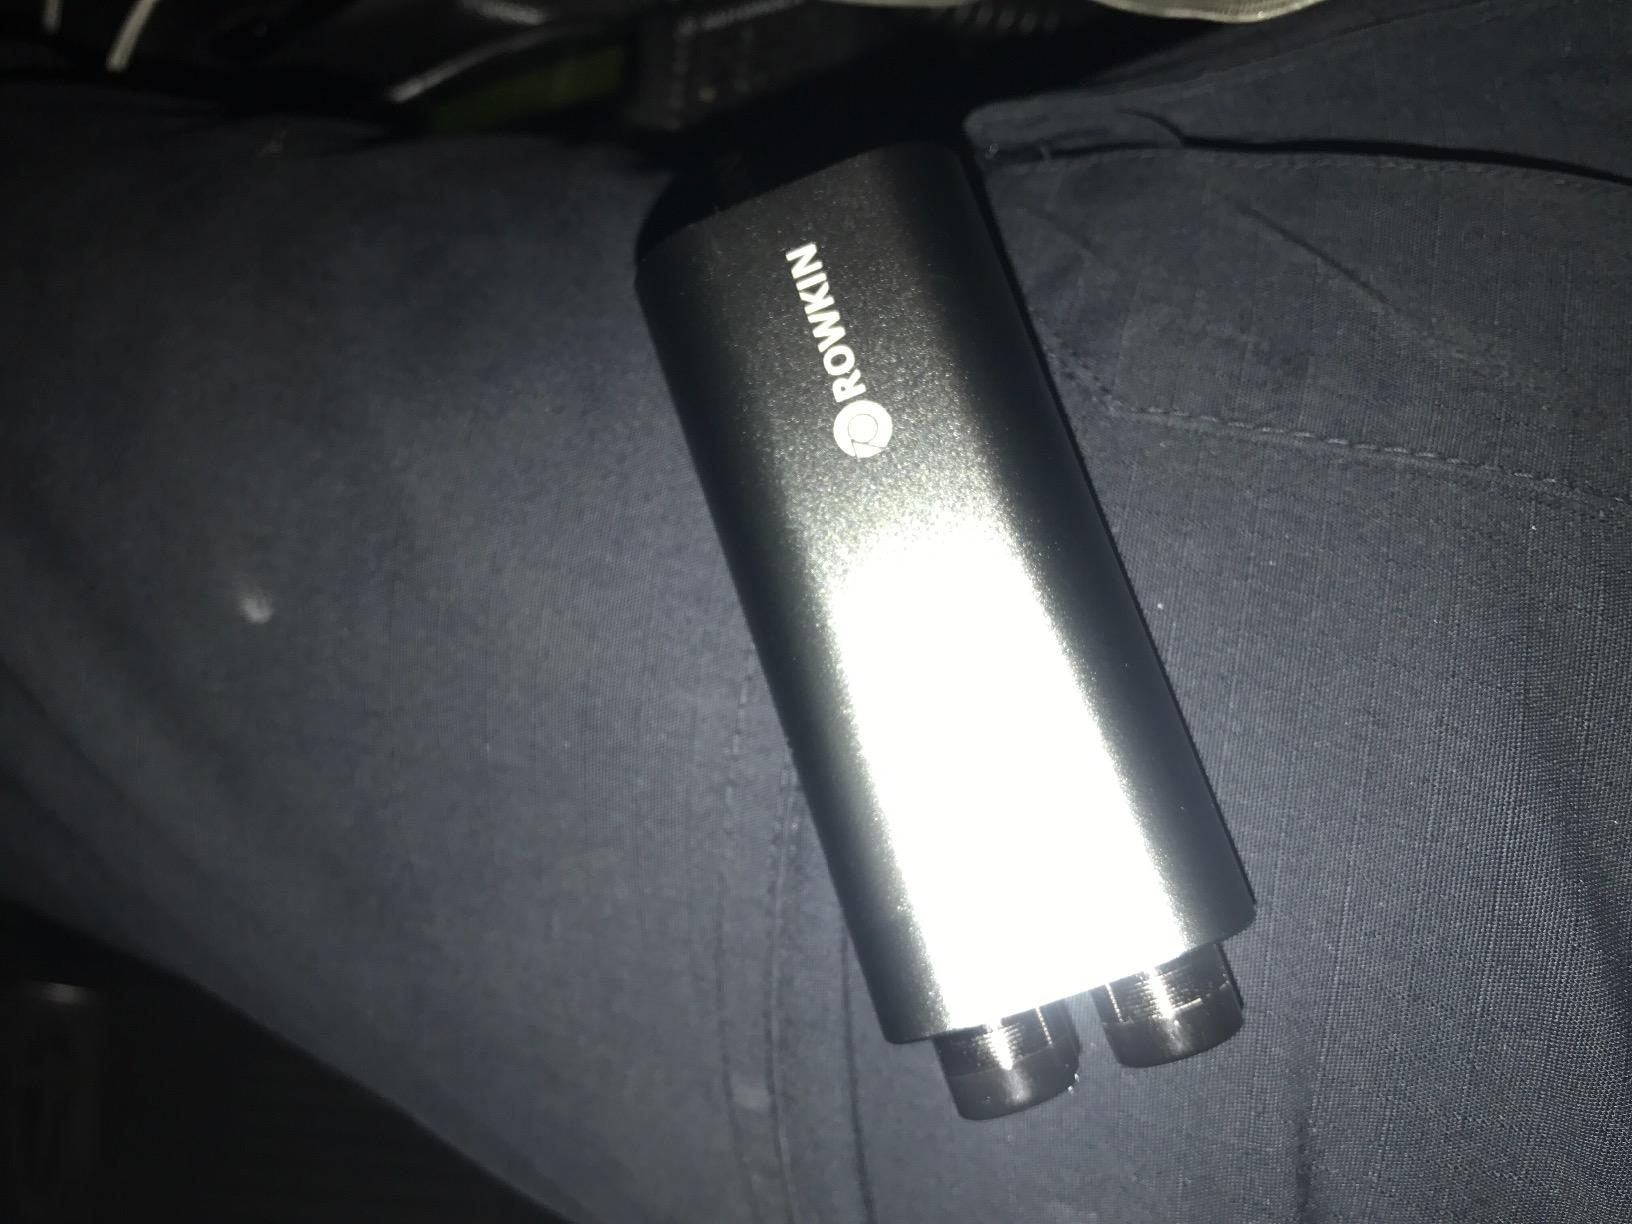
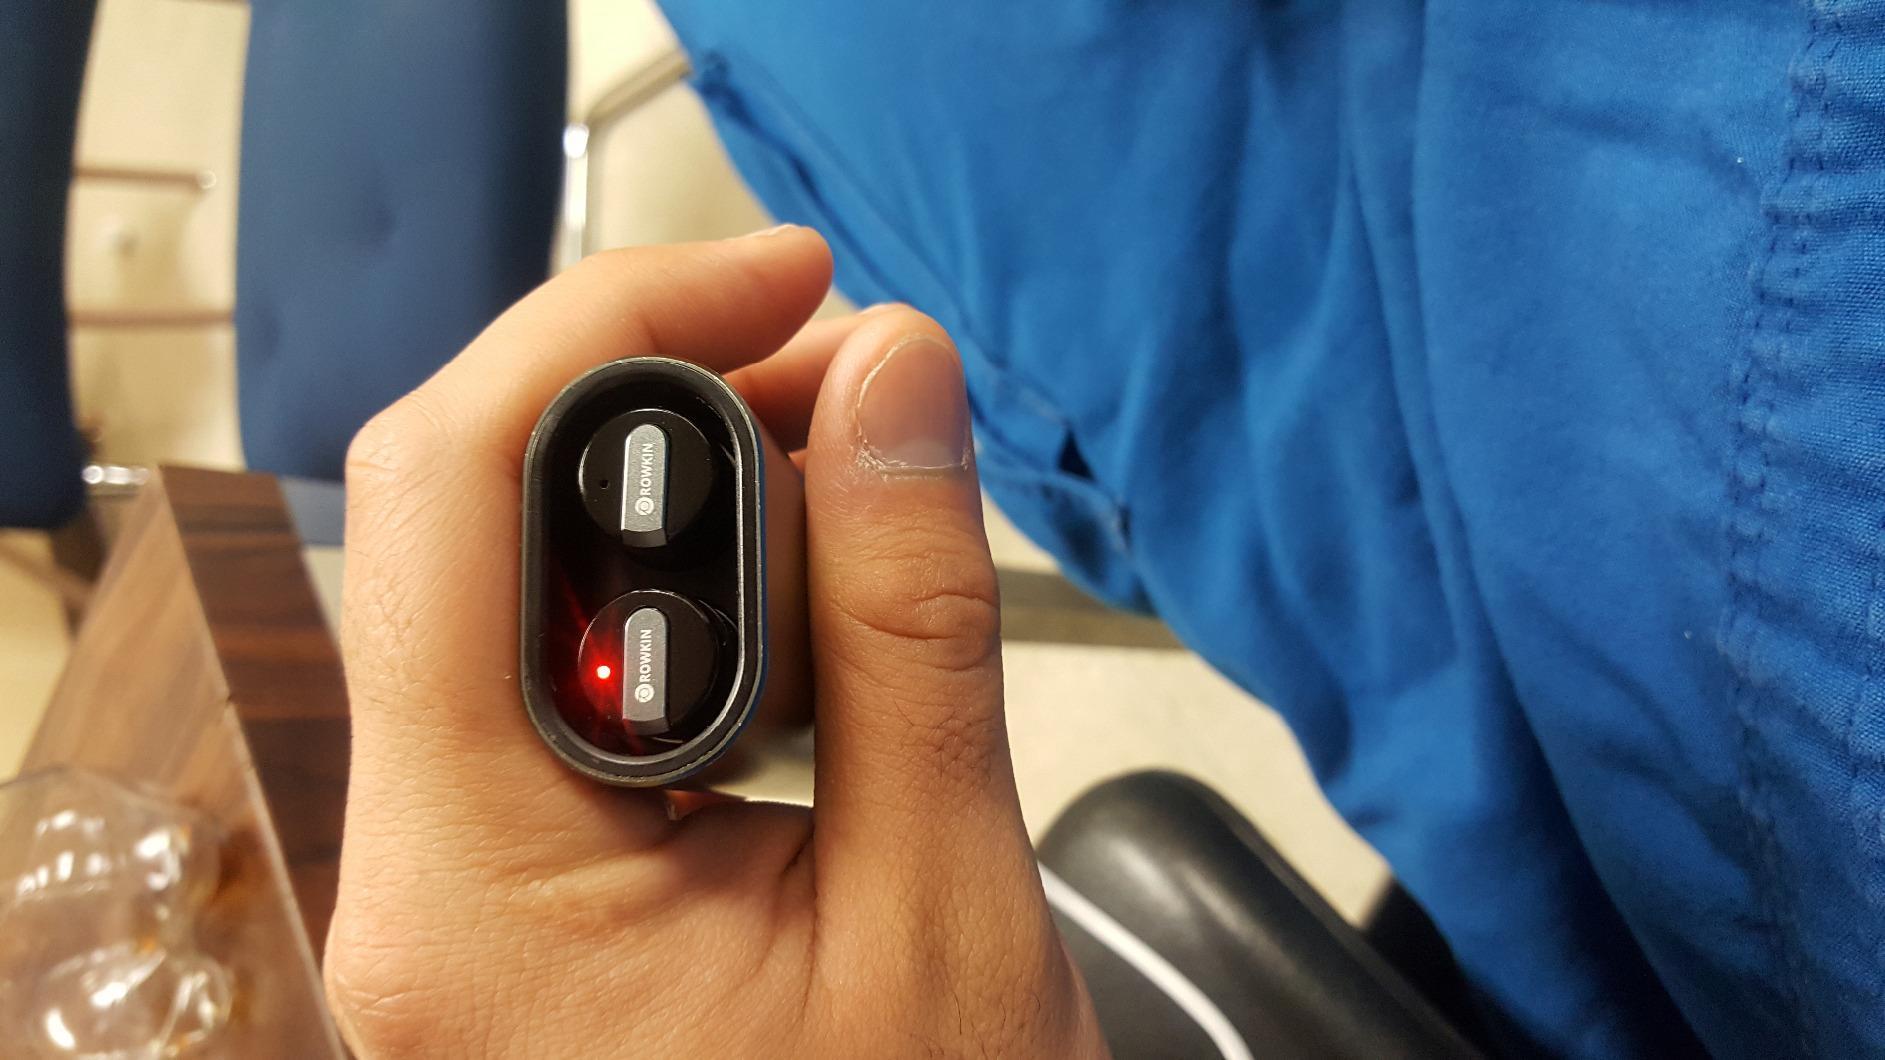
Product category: headphones
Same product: yes